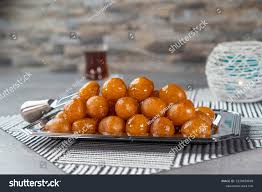
Label: tulumba_dessert